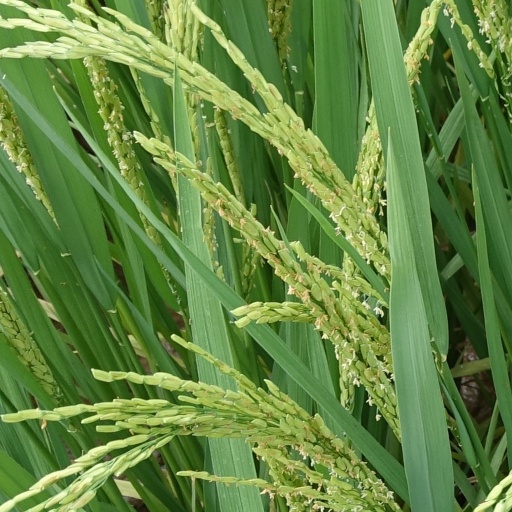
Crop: rice